Miketz

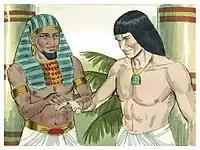
Pharaoh took off his signet ring from his hand, and put it upon Joseph's hand (1984 illustration by Jim Padgett, courtesy of Distant Shores Media/Sweet Publishing)

Rabbi Ḥiyya bar Abba taught in the name of Rabbi Joḥanan that when in Genesis 41:44 Pharaoh conferred power on Joseph, Pharaoh's astrologers questioned whether Pharaoh would set in power over them a slave whom his master bought for 20 pieces of silver. Pharaoh replied to them that he discerned royal characteristics in Joseph. Pharaoh's astrologers said to Pharaoh that in that case, Joseph must be able to speak the 70 languages of the world. That night, the angel Gabriel came to teach Joseph the 70 languages, but Joseph could not learn them. Thereupon Gabriel added a letter from God's Name to Joseph's name, and Joseph was able to learn the languages, as Psalm 81:6 reports, "He appointed it in Joseph for a testimony, when he went out over the land of Egypt, where I (Joseph) heard a language that I knew not." The next day, in whatever language Pharaoh spoke to Joseph, Joseph was able to reply to Pharaoh. But when Joseph spoke to Pharaoh in Hebrew, Pharaoh did not understand what he said. So Pharaoh asked Joseph to teach it to him. Joseph tried to teach Pharaoh Hebrew, but Pharaoh could not learn it. Pharaoh asked Joseph to swear that he would not reveal his failing, and Joseph swore. Later, in Genesis 50:5, when Joseph related to Pharaoh that Jacob had made Joseph swear to bury him in the Land of Israel, Pharaoh asked Joseph to seek to be released from the oath. But Joseph replied that in that case, he would also ask to be released from his oath to Pharaoh concerning Pharaoh's ignorance of languages. As a consequence, even though it was displeasing to Pharaoh, Pharaoh told Joseph in Genesis 50:6, "Go up and bury your father, as he made you swear."